Gyeongju

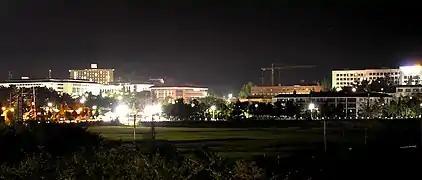
Campus of Dongguk University in Gyeongju at night

Gyeongju is home to four institutions of tertiary education. Sorabol College is a technical college in the district of Chunghyo-dong that offers majors specializing in tourism, leisure, health care and cosmetic treatments.